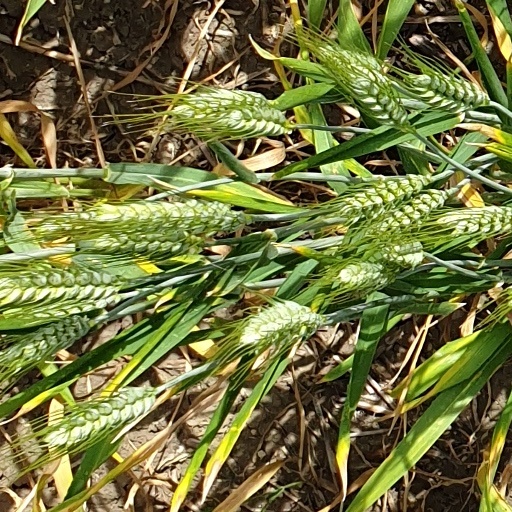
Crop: wheat